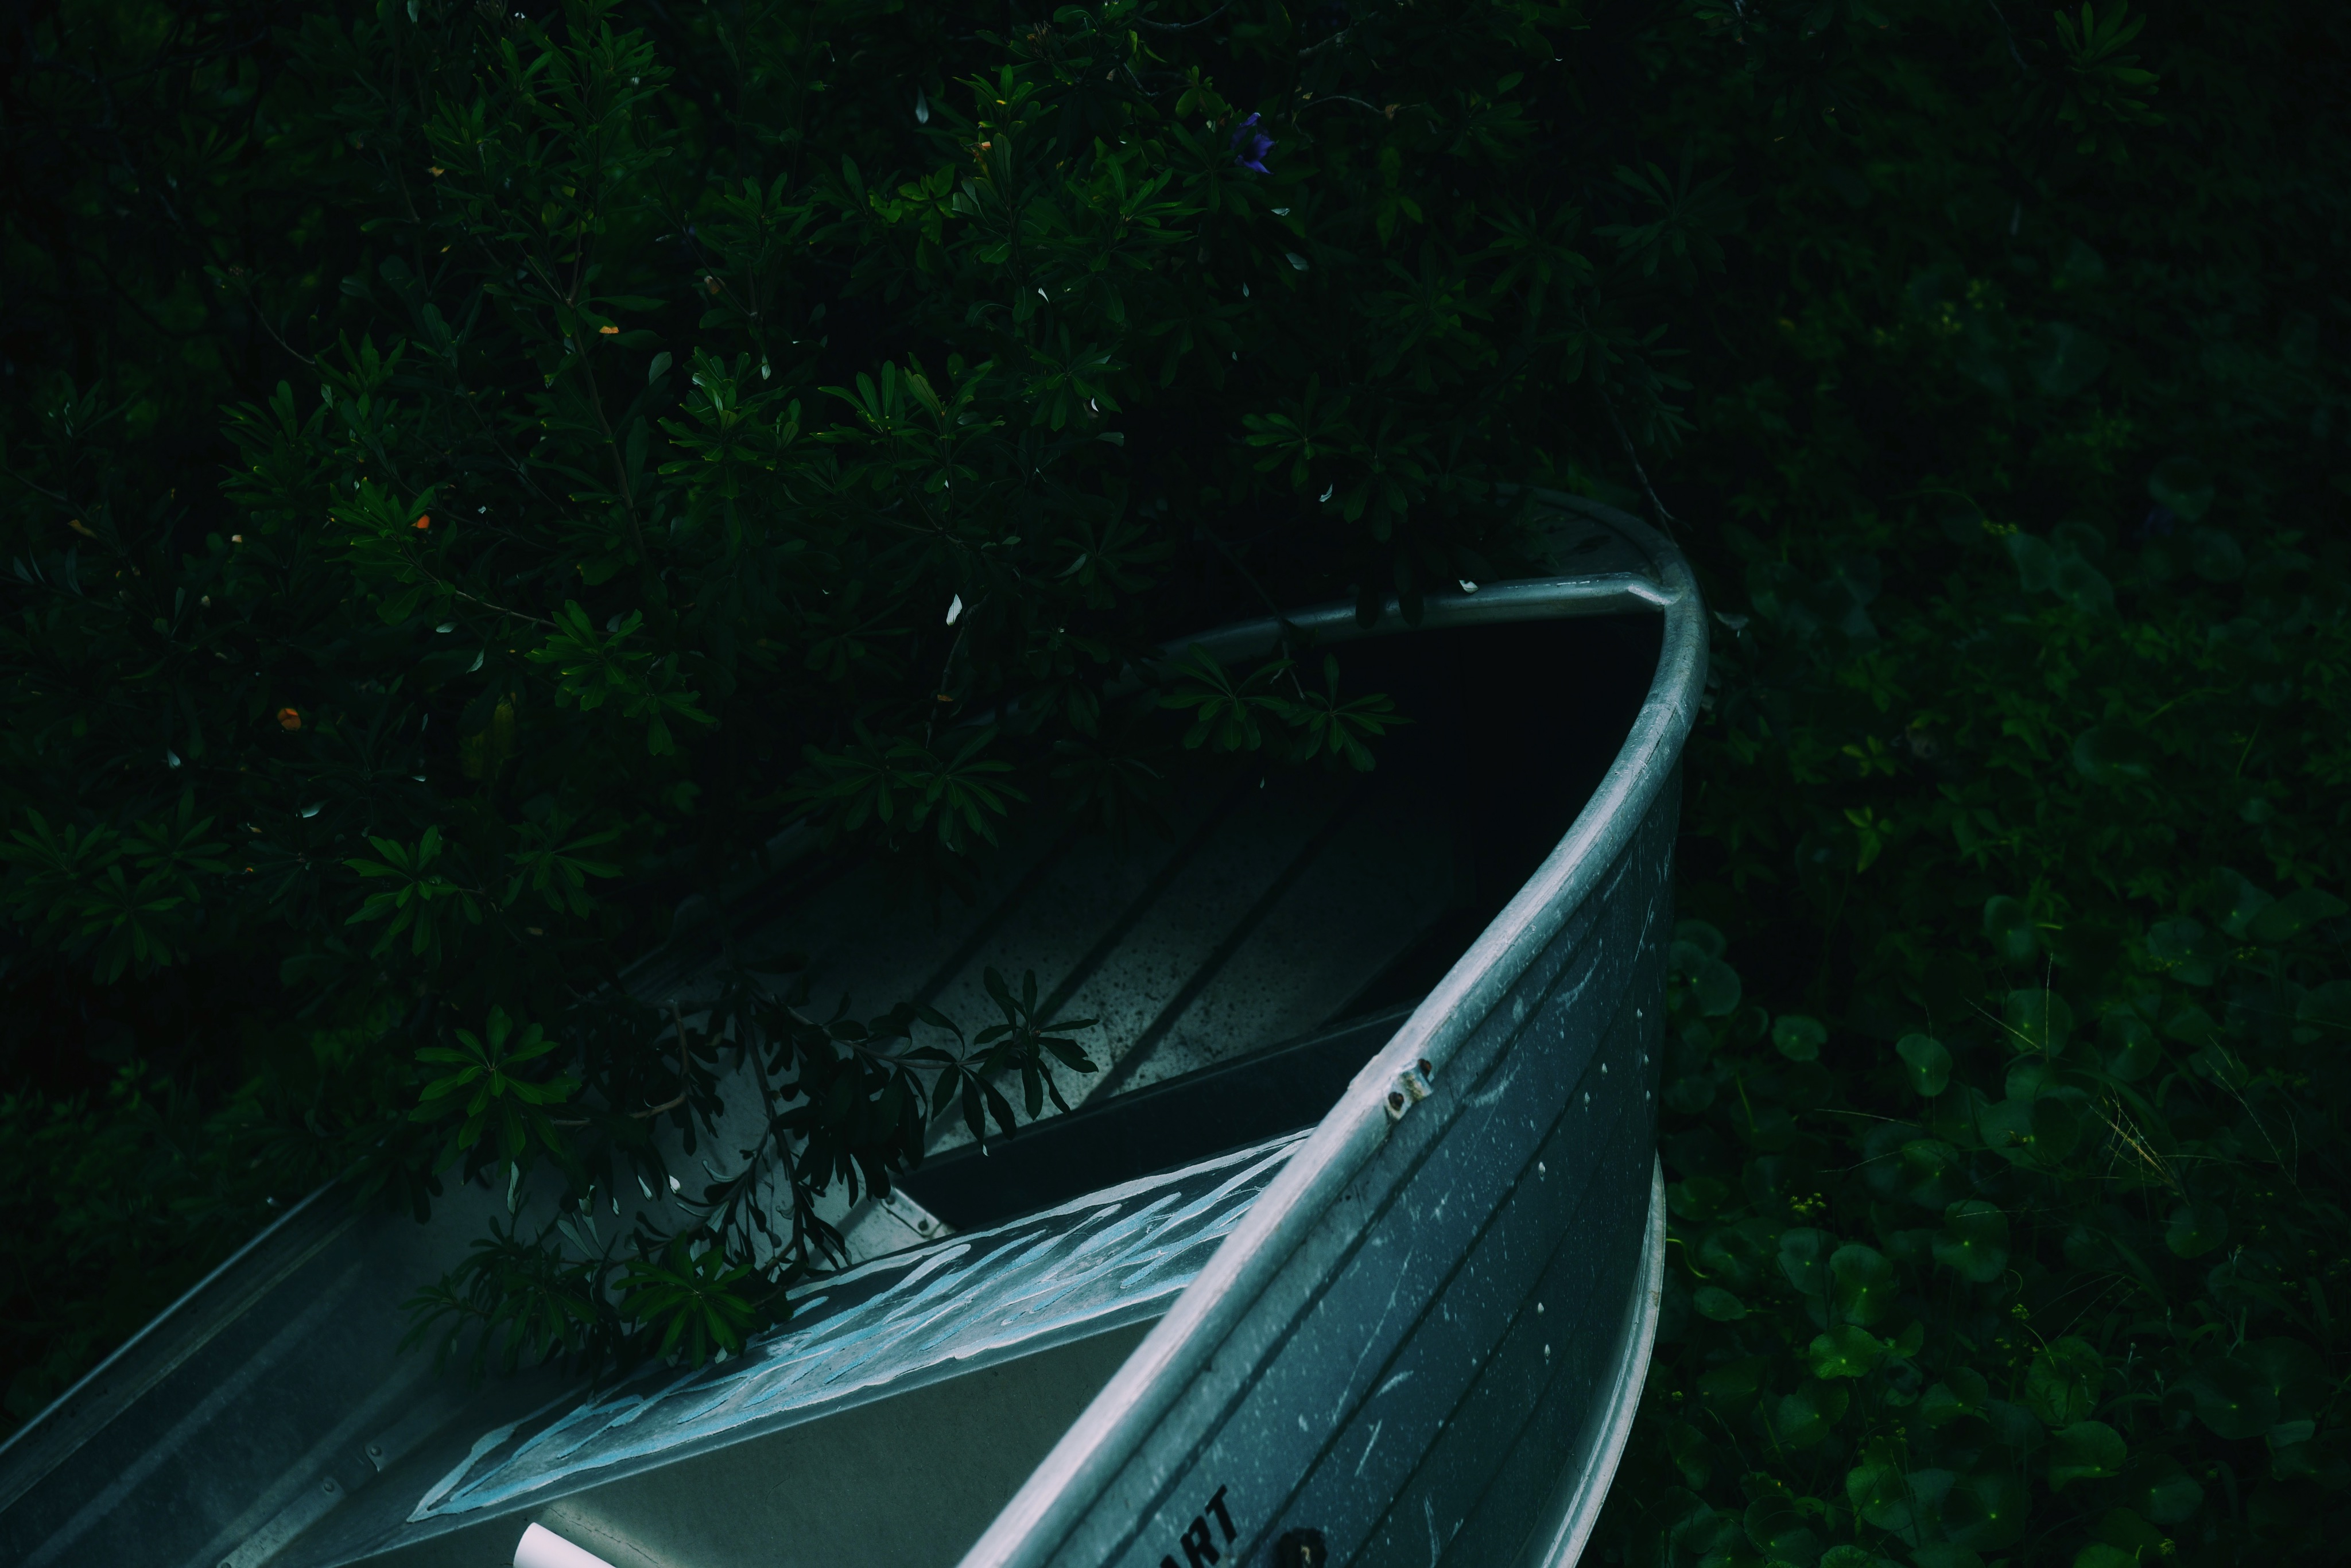
tree, wing, light, boat, night, sunlight, green, reflection, jungle, darkness, habitat, ecosystem, screenshot, computer wallpaper